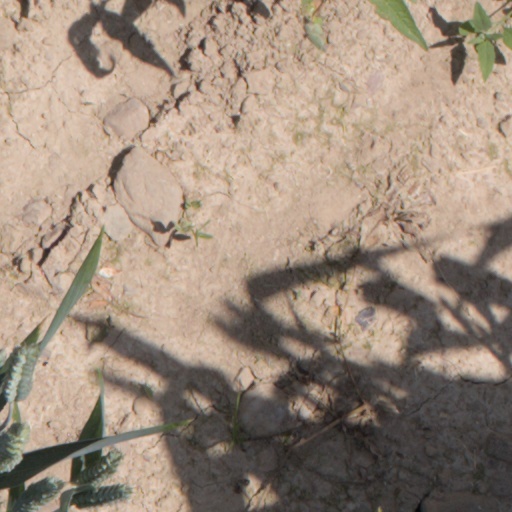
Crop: wheat